Expo 2010 pavilions

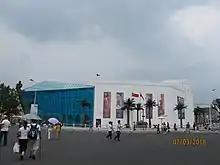
Oman Pavilion

The North Korea Pavilion was the first exhibition from North Korea at any Expo. The pavilion contained a large exhibition hall including a sky-line view of Pyongyang, a small replica of Juche Tower, cultural and contemporary displays, and a souvenir counter. The souvenirs included works by Kim Jong-il, lapel pins, paintings, and a selection of North Korean music DVDs, some of which are also projected in the pavilion.